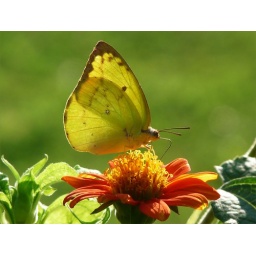
A common grass yellow at supper in the golden light of a hot winter evening in Mumbai.